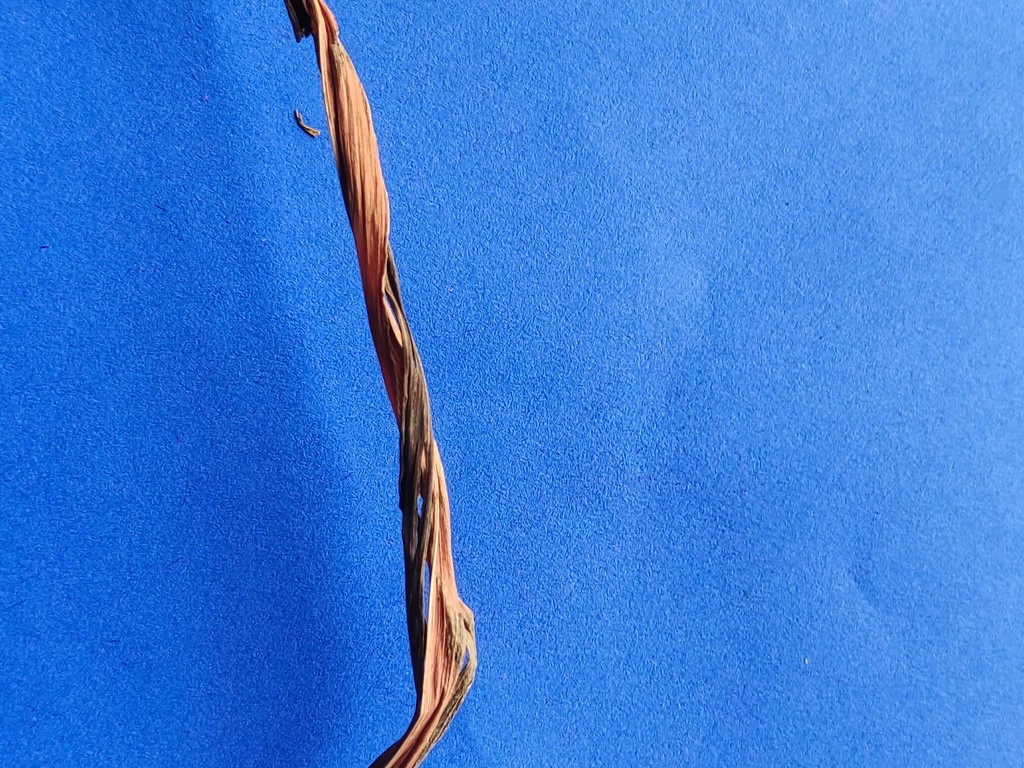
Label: Dried